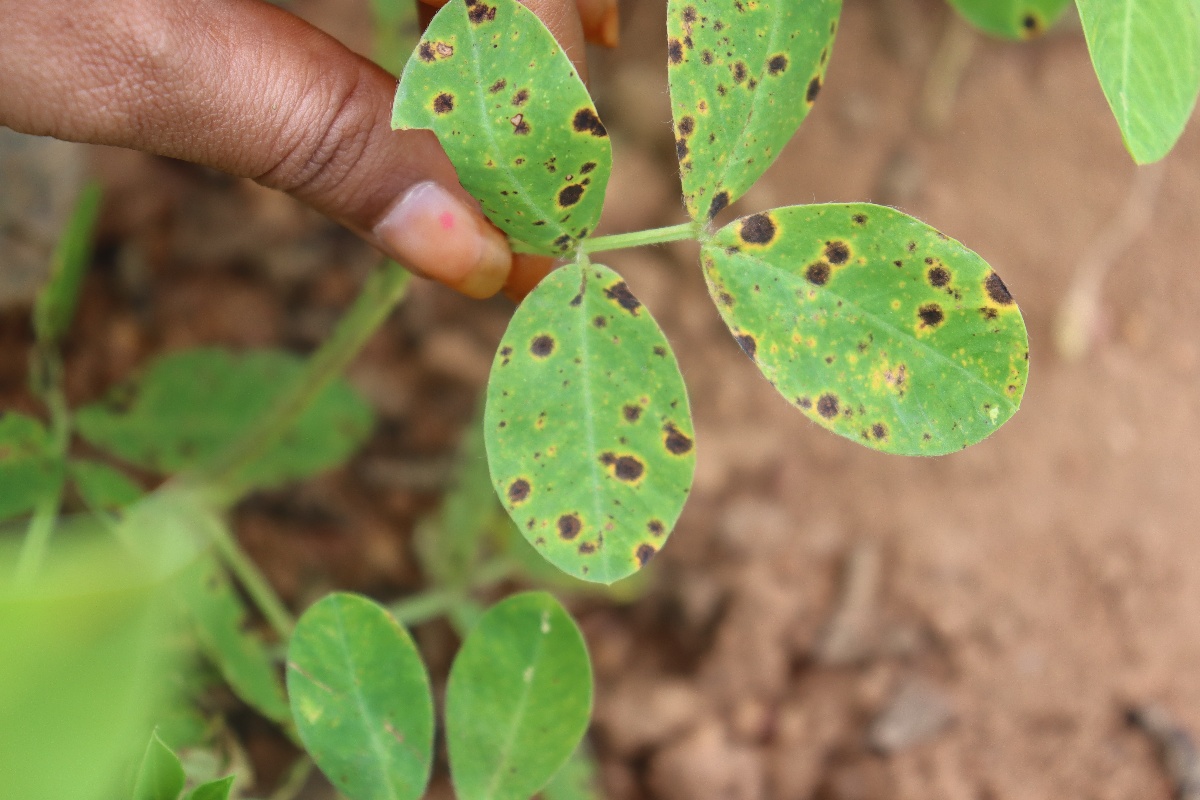
Label: late leaf spot